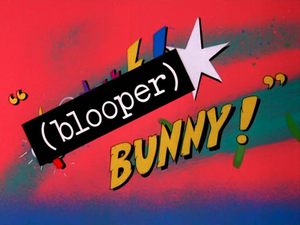
(Blooper) Bunny est un cartoon de la série Merrie Melodies. Il est réalisé par Greg Ford et Terry Lennon en 1991 par les studios Warner Bros. Animation. Il met en scène Bugs Bunny, Daffy Duck, Elmer Fudd et Sam le pirate. La première diffusion était prévue pour le cinéma mais il sortit en réalité six années plus tard, et sur le réseau télévisé des États-Unis.